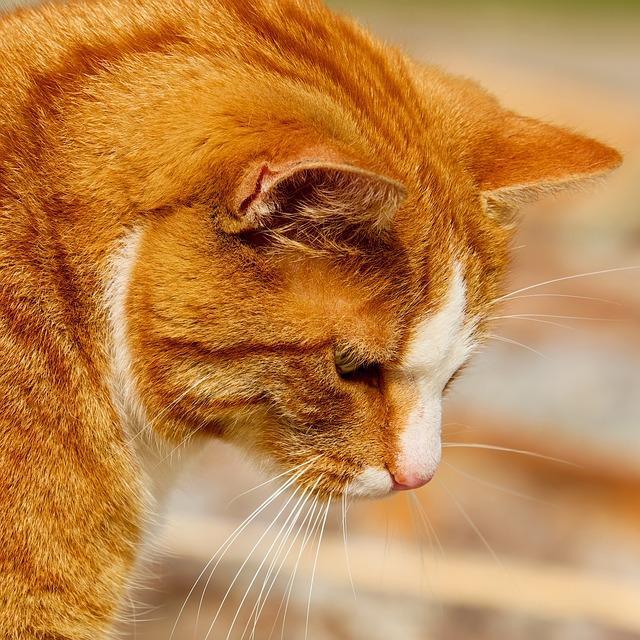
cat